Linda Weintraub

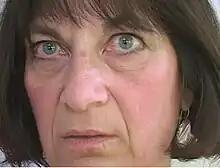
Weintraub in "Speaking Portraits"

Linda Weintraub is an American art writer, educator and curator. She has written several books on contemporary art. Her most recent works address environmental consciousness that defines the ways cultures approach art, science, ethics, philosophy, politics, manufacturing, and architecture.